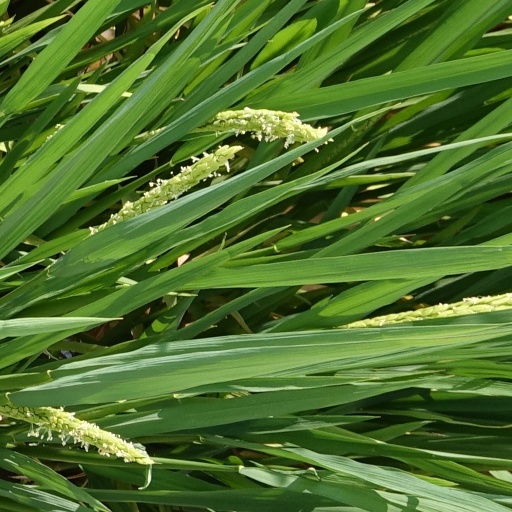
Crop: rice